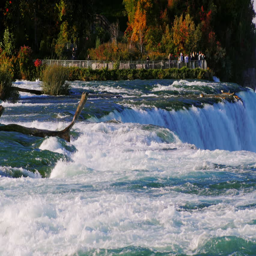
a popular spot among tourists from all over the world .